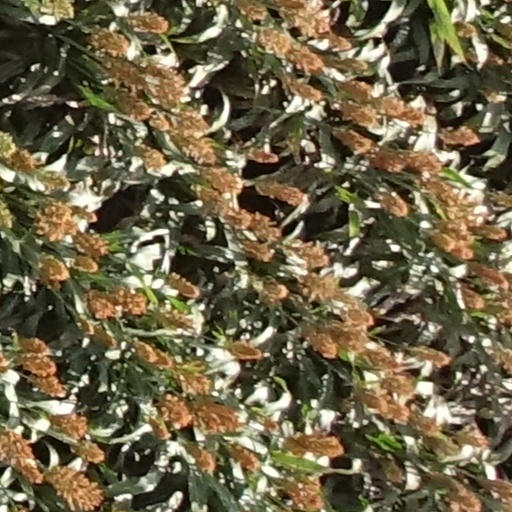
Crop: sorghum